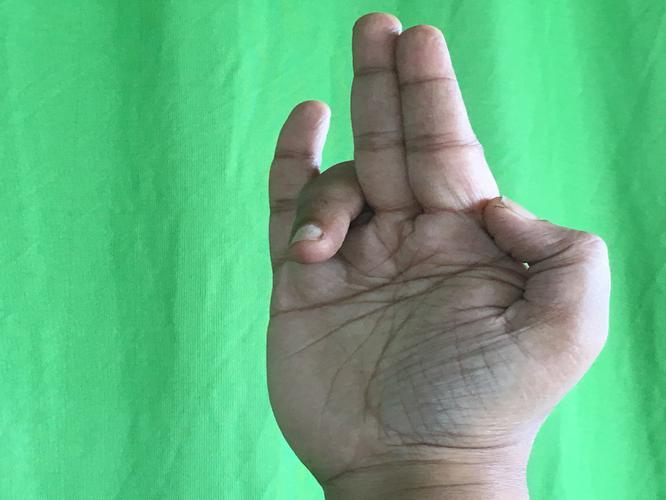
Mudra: Tripathaka
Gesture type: single_hand